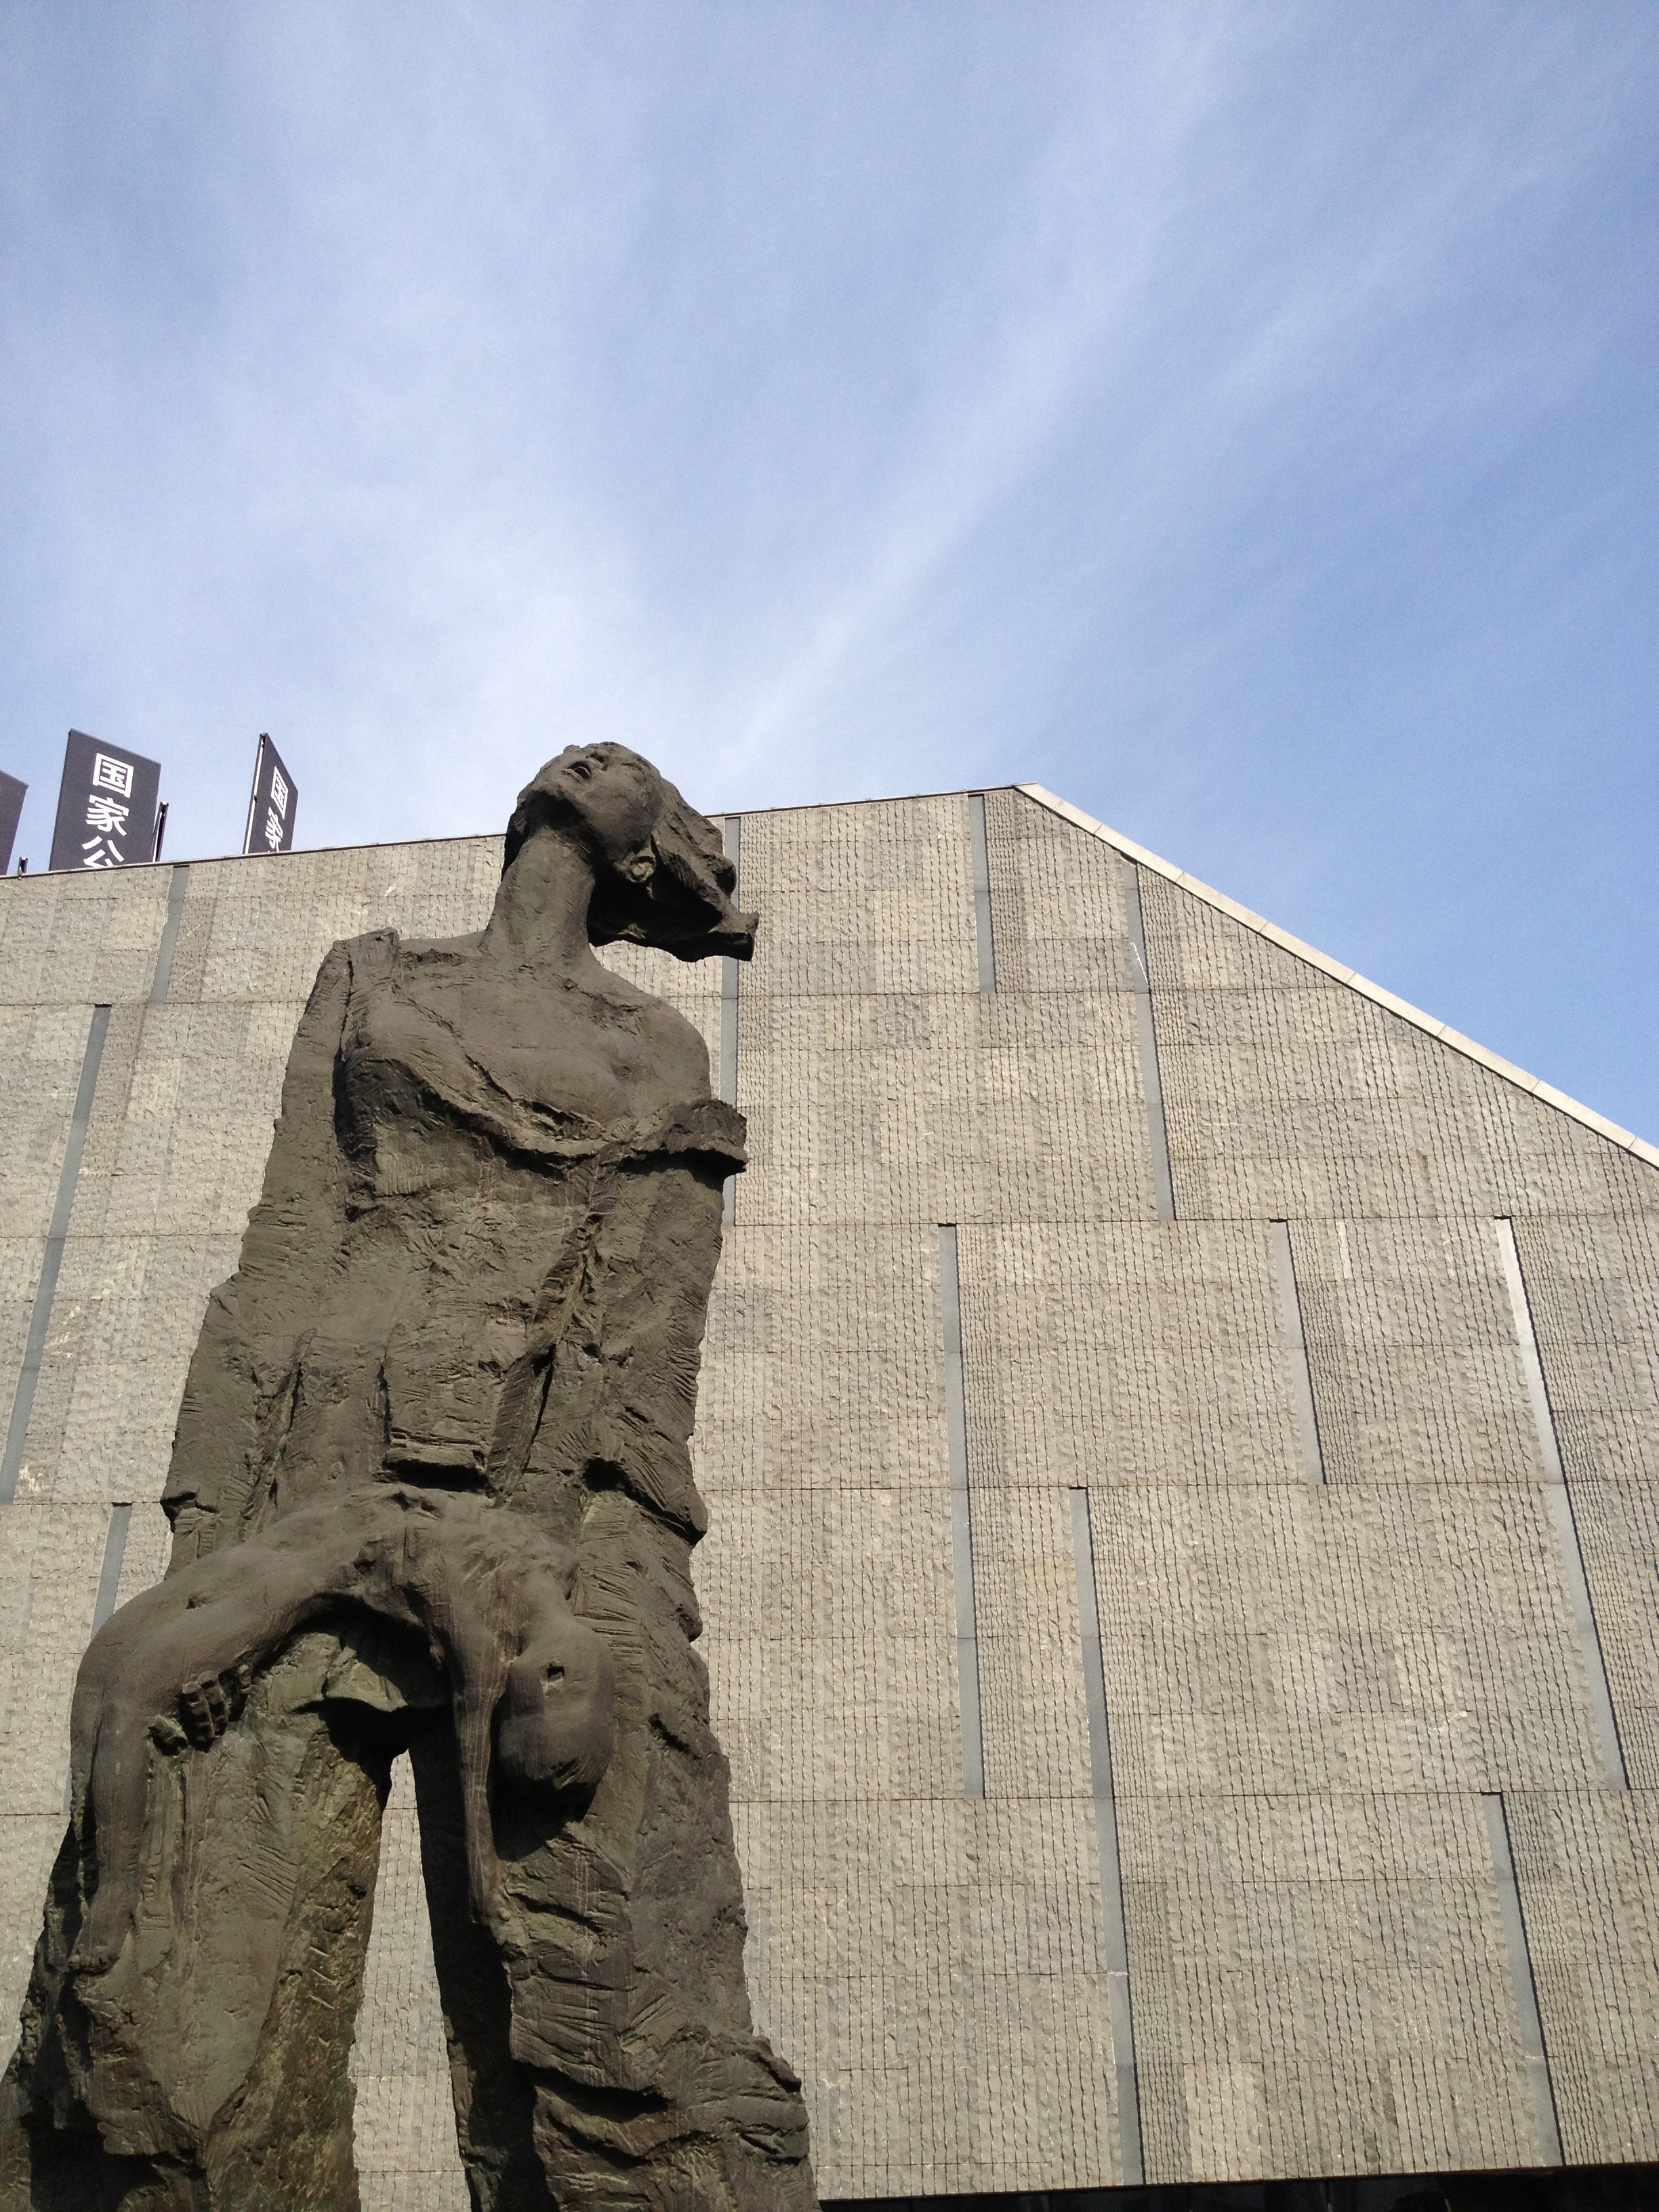
sand, wall, monument, statue, museum, sculpture, memorial, art, monolith, ancient history, nanjing great heat kill